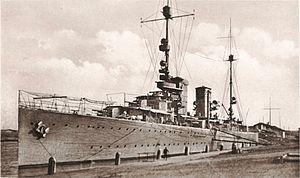
Le HNLMS Java est un croiseur léger, navire de tête de sa classe construit pour la Marine royale néerlandaise dans les années 1920.